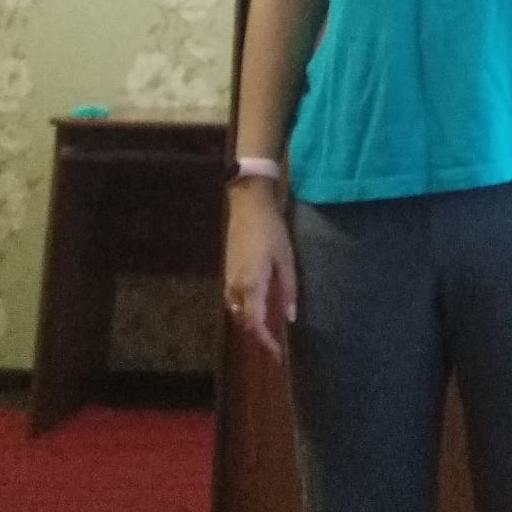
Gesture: no_gesture